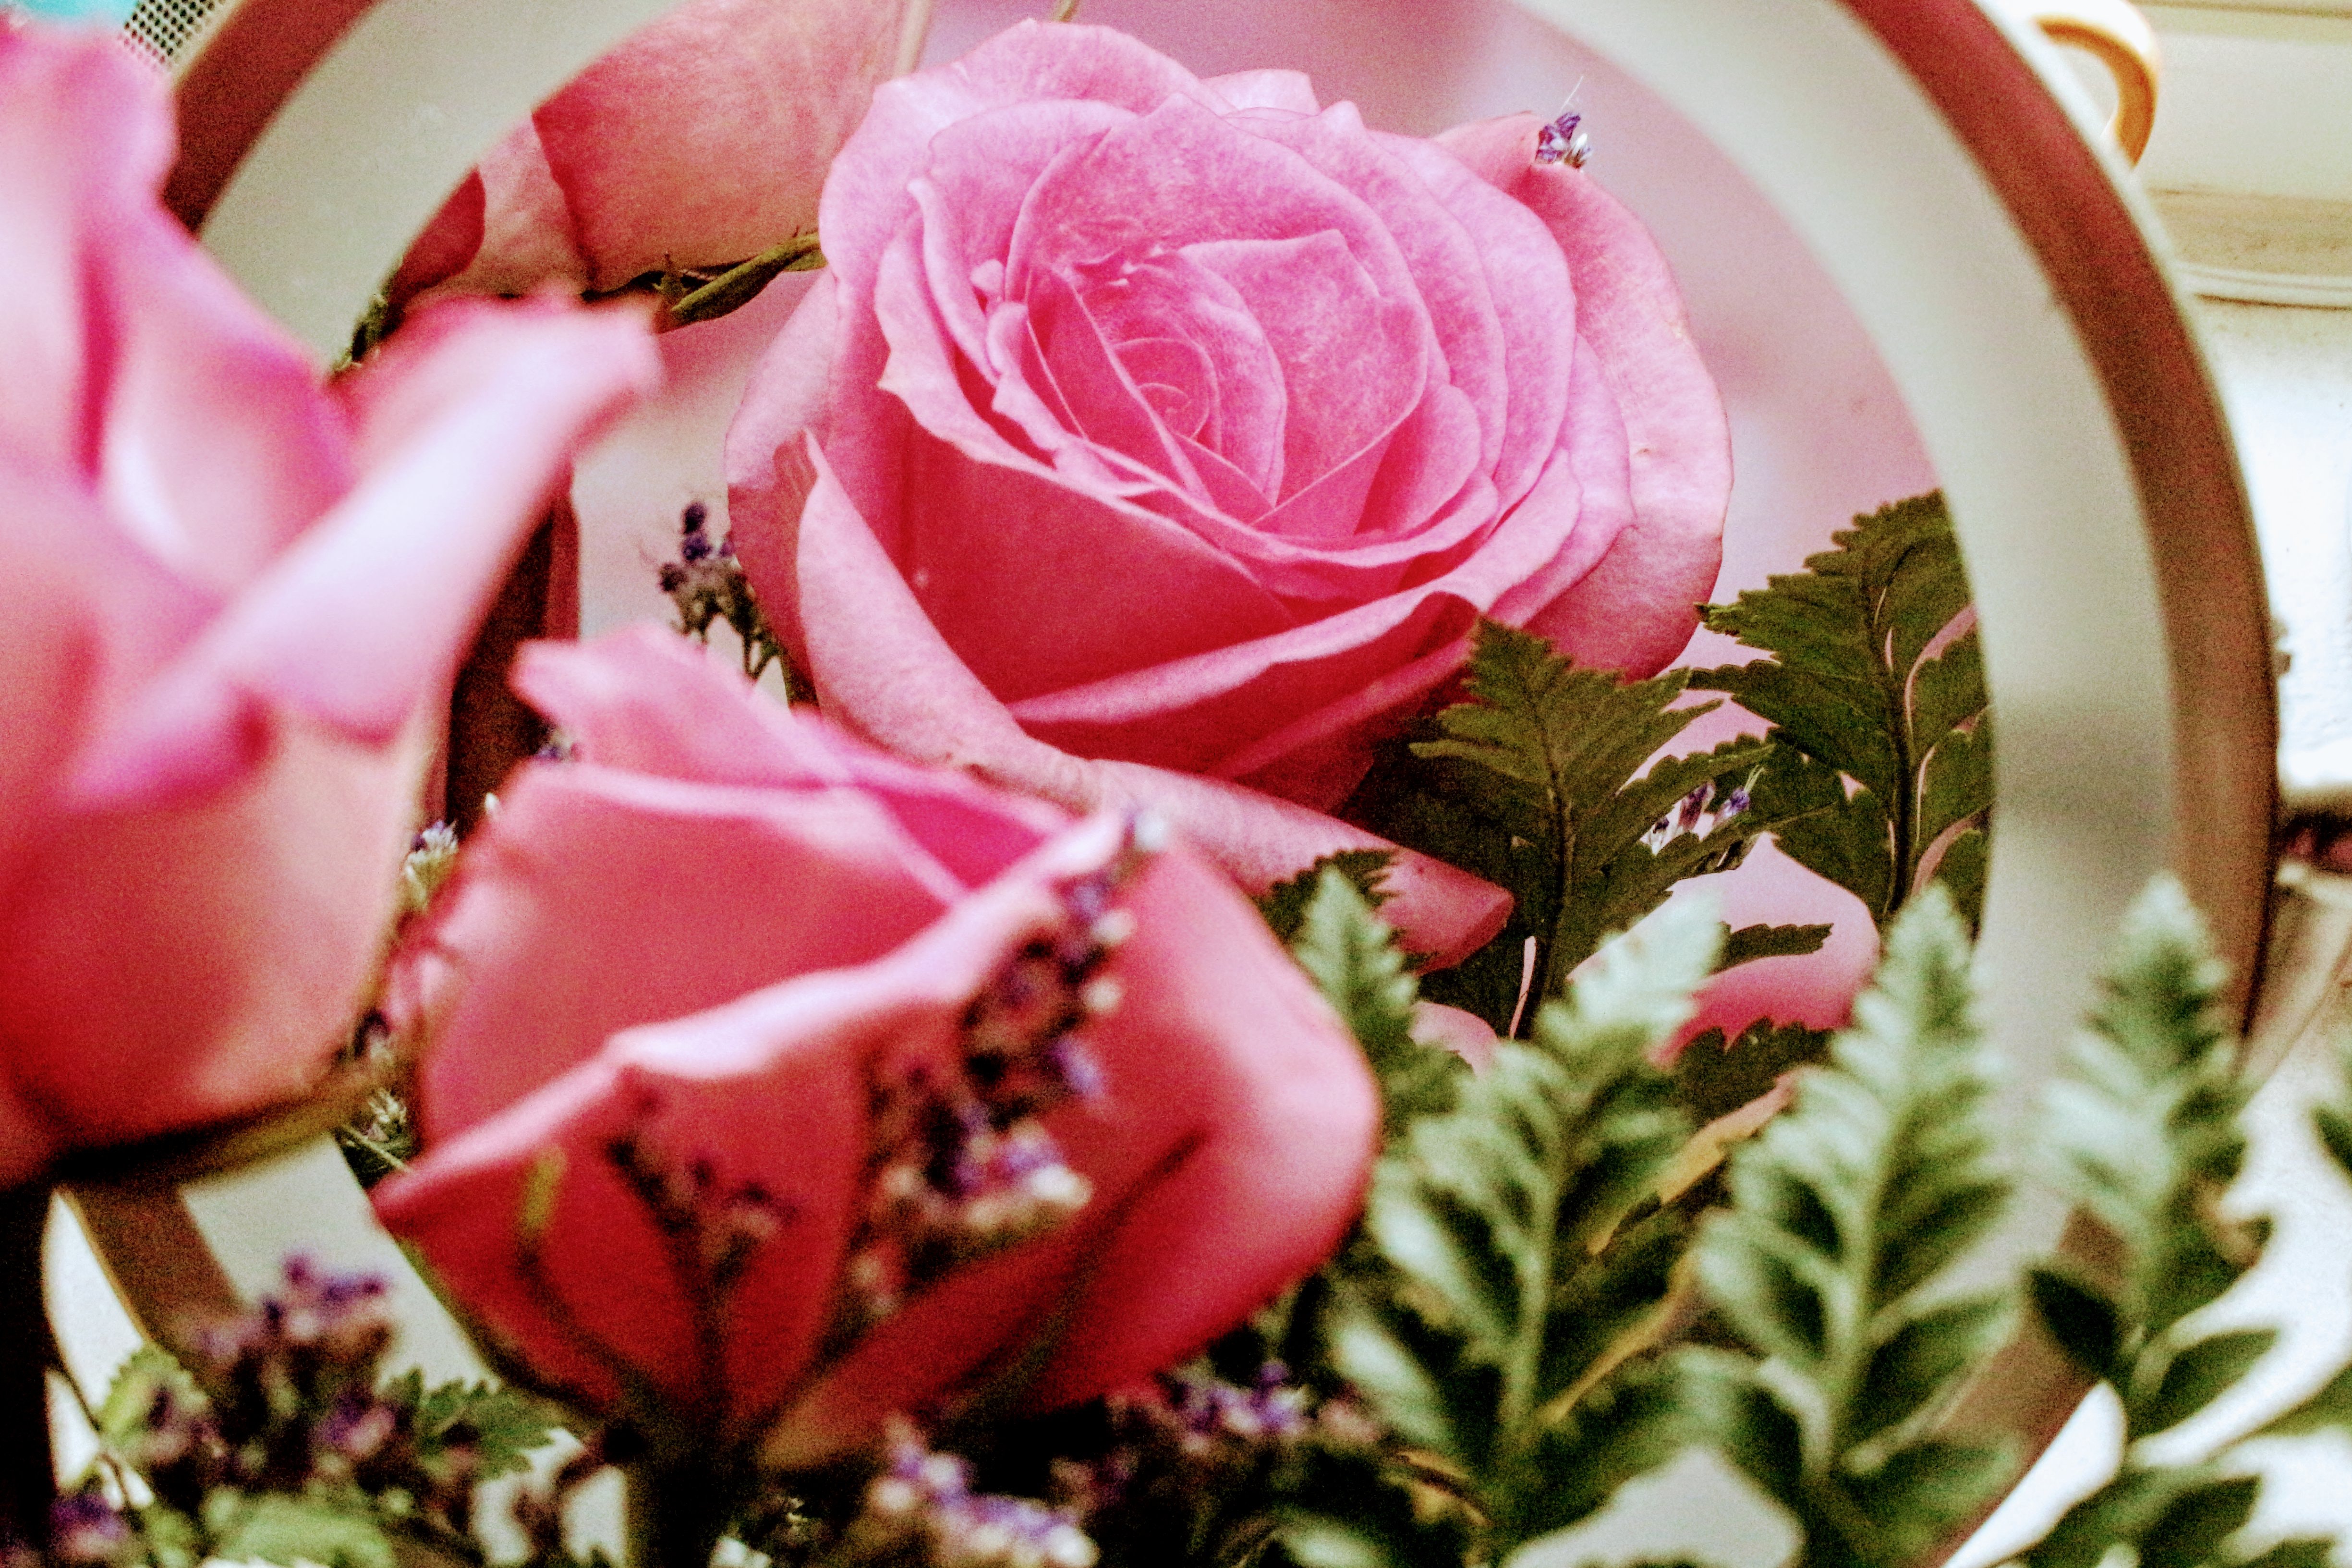
flower, pink, garden roses, petal, rose, rose family, plant, cut flowers, floral design, flower arranging, floristry, flowering plant, botany, rose order, spring, rosa centifolia, bouquet, floribunda, artificial flower, plant stem, bud